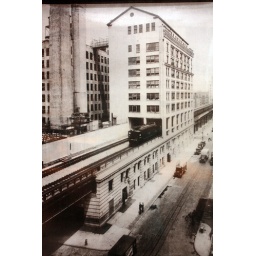
I found this picture in a shop window down the street. You can see the train passing through the building.